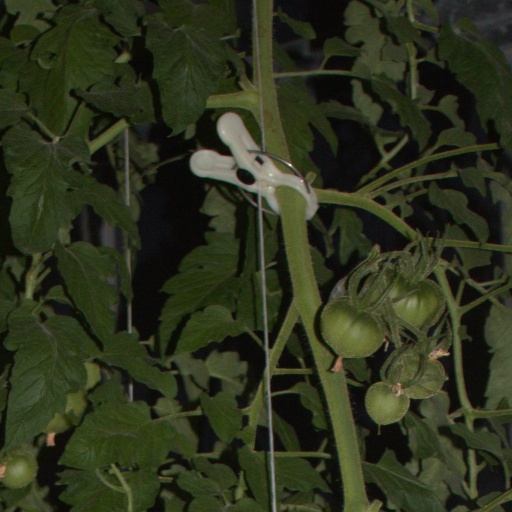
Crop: tomato